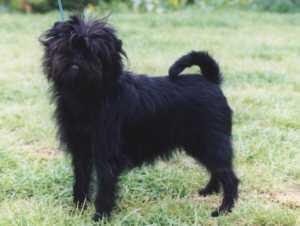
affenpinscher